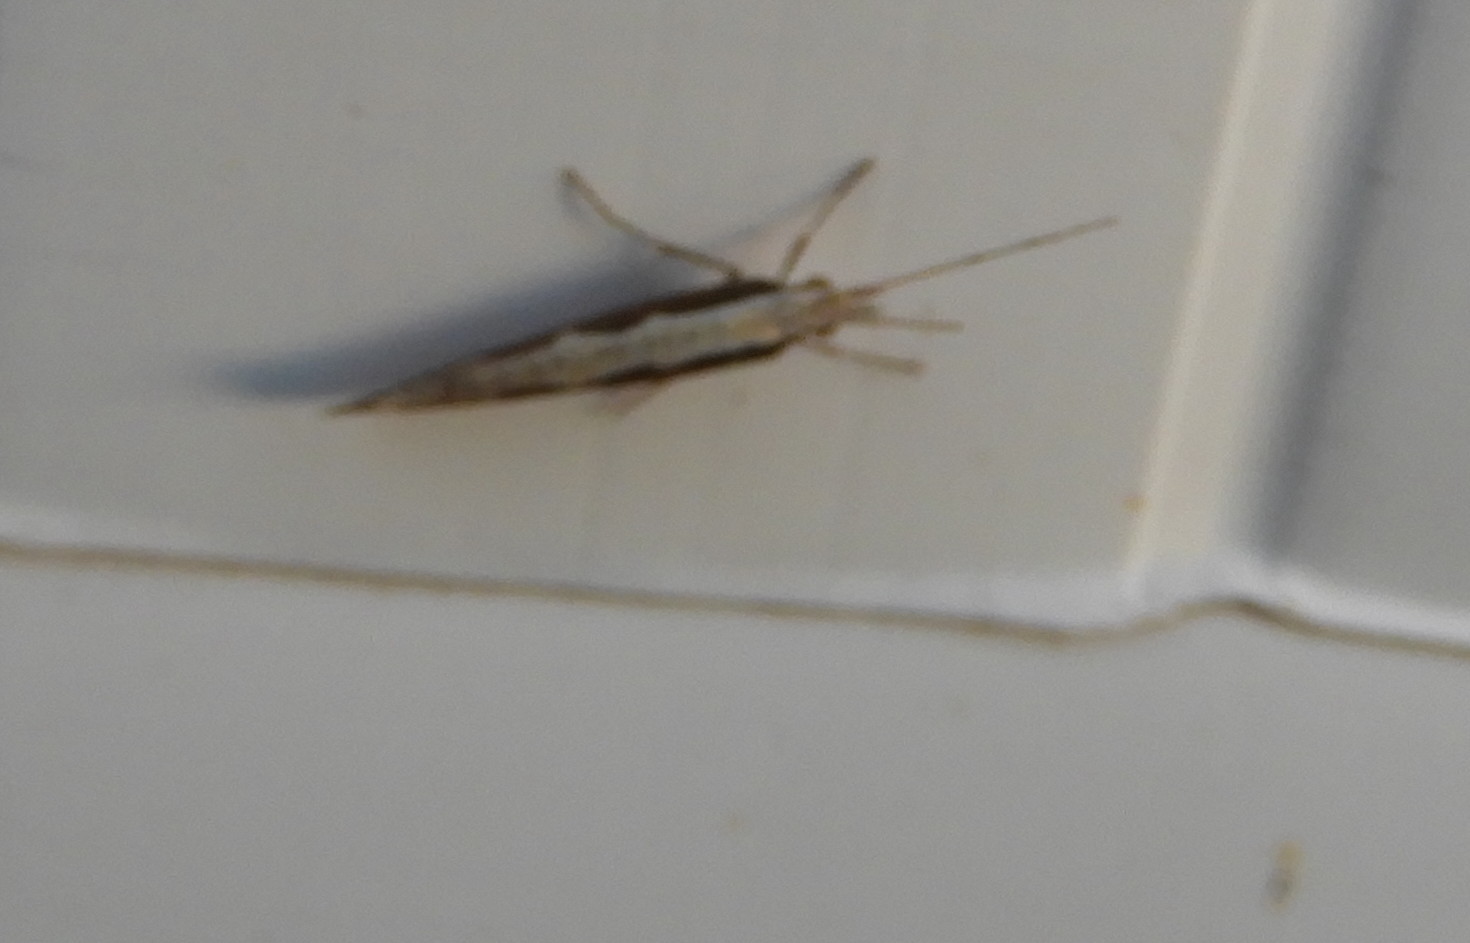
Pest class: diamondback_moth